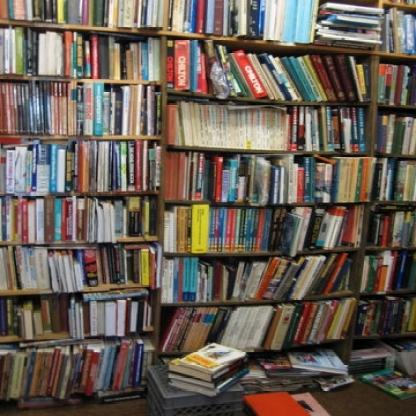
Scene: Indoor